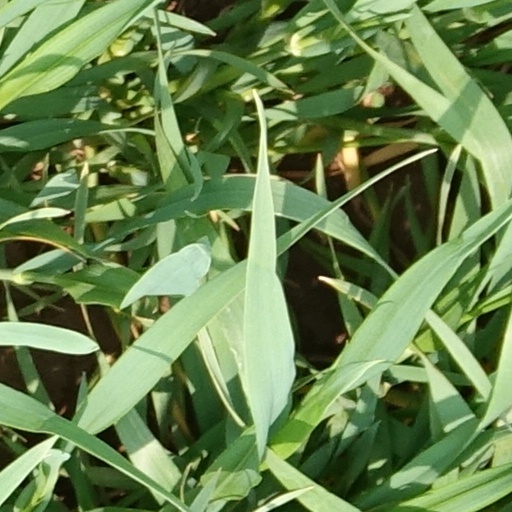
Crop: wheat